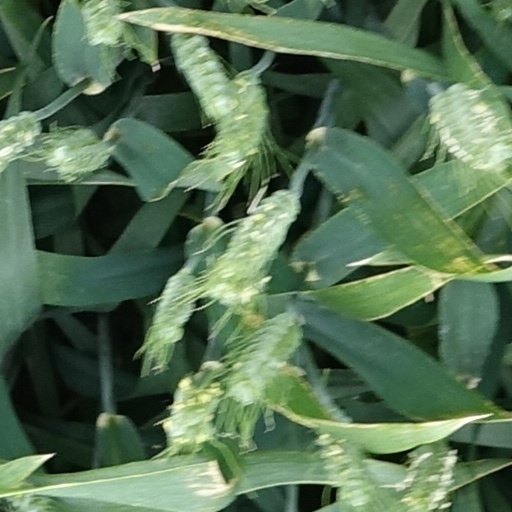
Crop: wheat